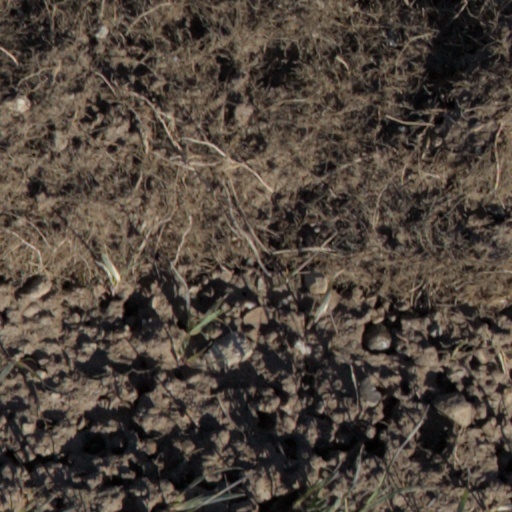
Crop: wheat